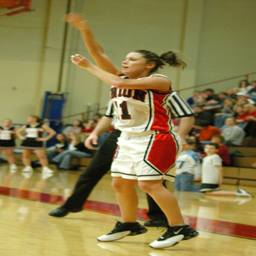
person pass the ball into the post in a win over liberal arts college .